Crash reporter

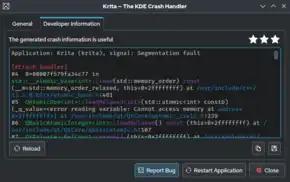
KDE Crash Handler (also known as Dr. Konqi), a crash reporter for KDE desktop environment

A crash reporter is usually a system software whose function is to identify reporting crash details and to alert when there are crashes, in production or on development / testing environments. Crash reports often include data such as stack traces, type of crash, trends and version of software. These reports help software developers- Web, SAAS, mobile apps and more, to diagnose and fix the underlying problem causing the crashes. Crash reports may contain sensitive information such as passwords, email addresses, and contact information, and so have become objects of interest for researchers in the field of computer security.